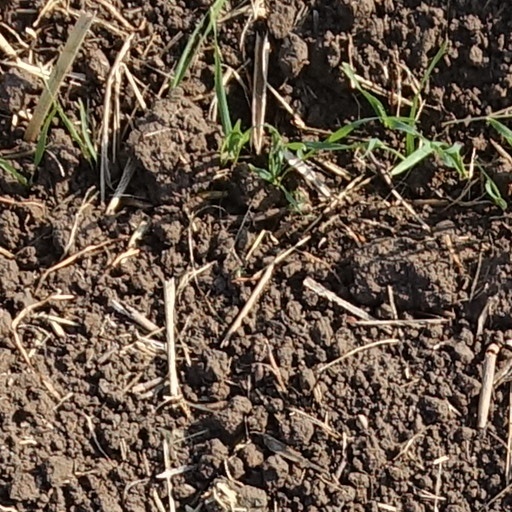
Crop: wheat